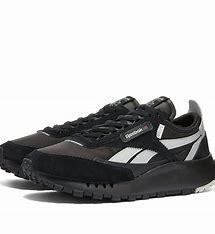
Brand: Reebok
Model: Cl Legacy